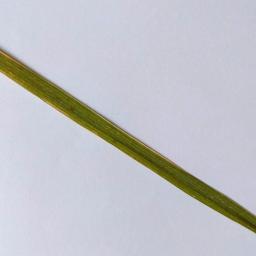
Label: Rice___Healthy